Avignon Papacy

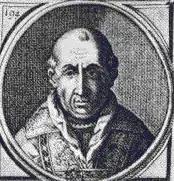
Clement V in a later engraving

The period from 1378 to 1417, when there were rival claimants to the title of pope, is referred to as the "Western Schism" or "the great controversy of the antipopes" by some Catholic scholars and "the second great schism" by many secular and Protestant historians. Parties within the Catholic Church were divided in their allegiance among the various claimants to the office of pope. The Council of Constance finally resolved the controversy in 1417 when the election of Pope Martin V was accepted by all.